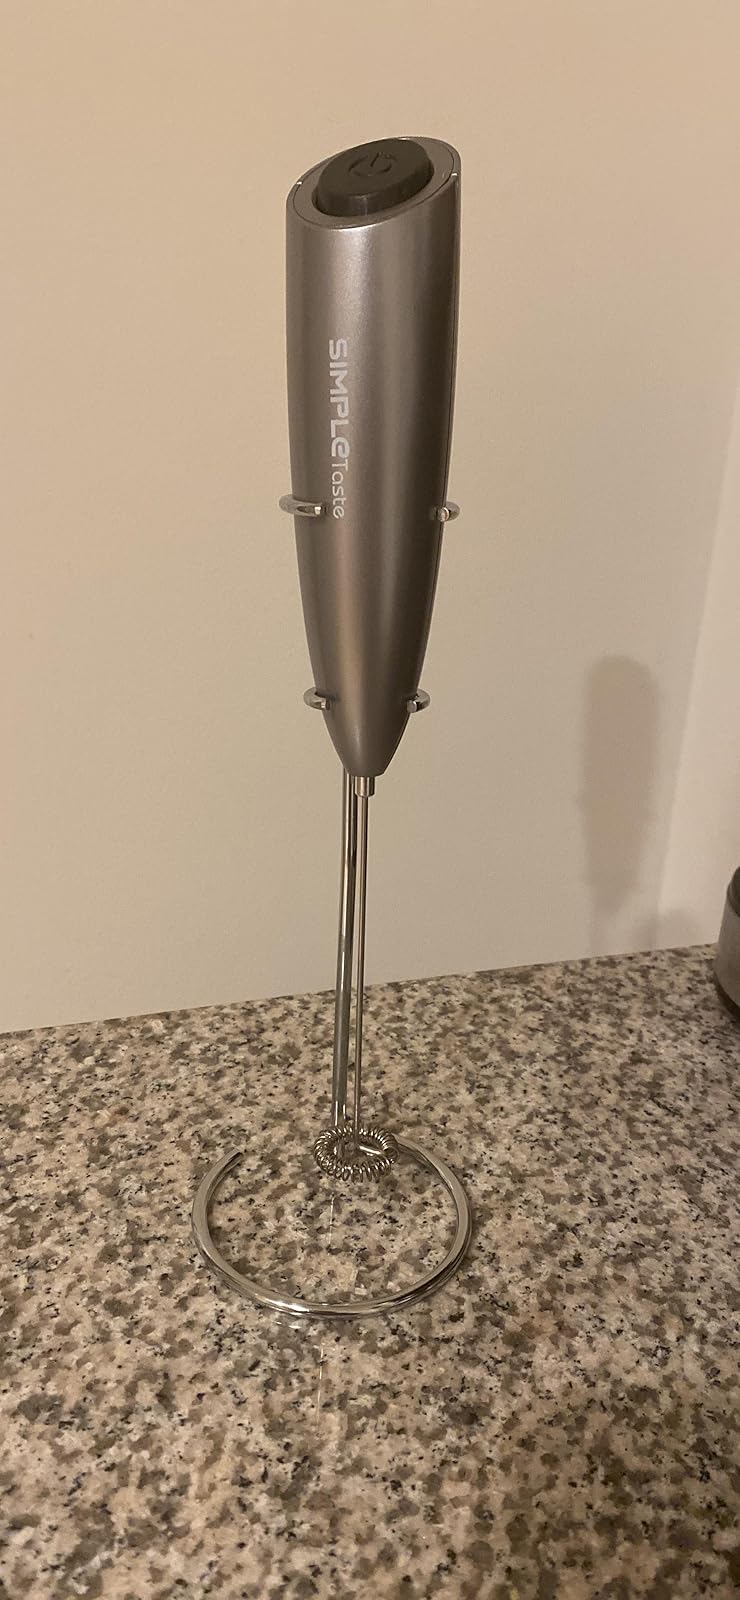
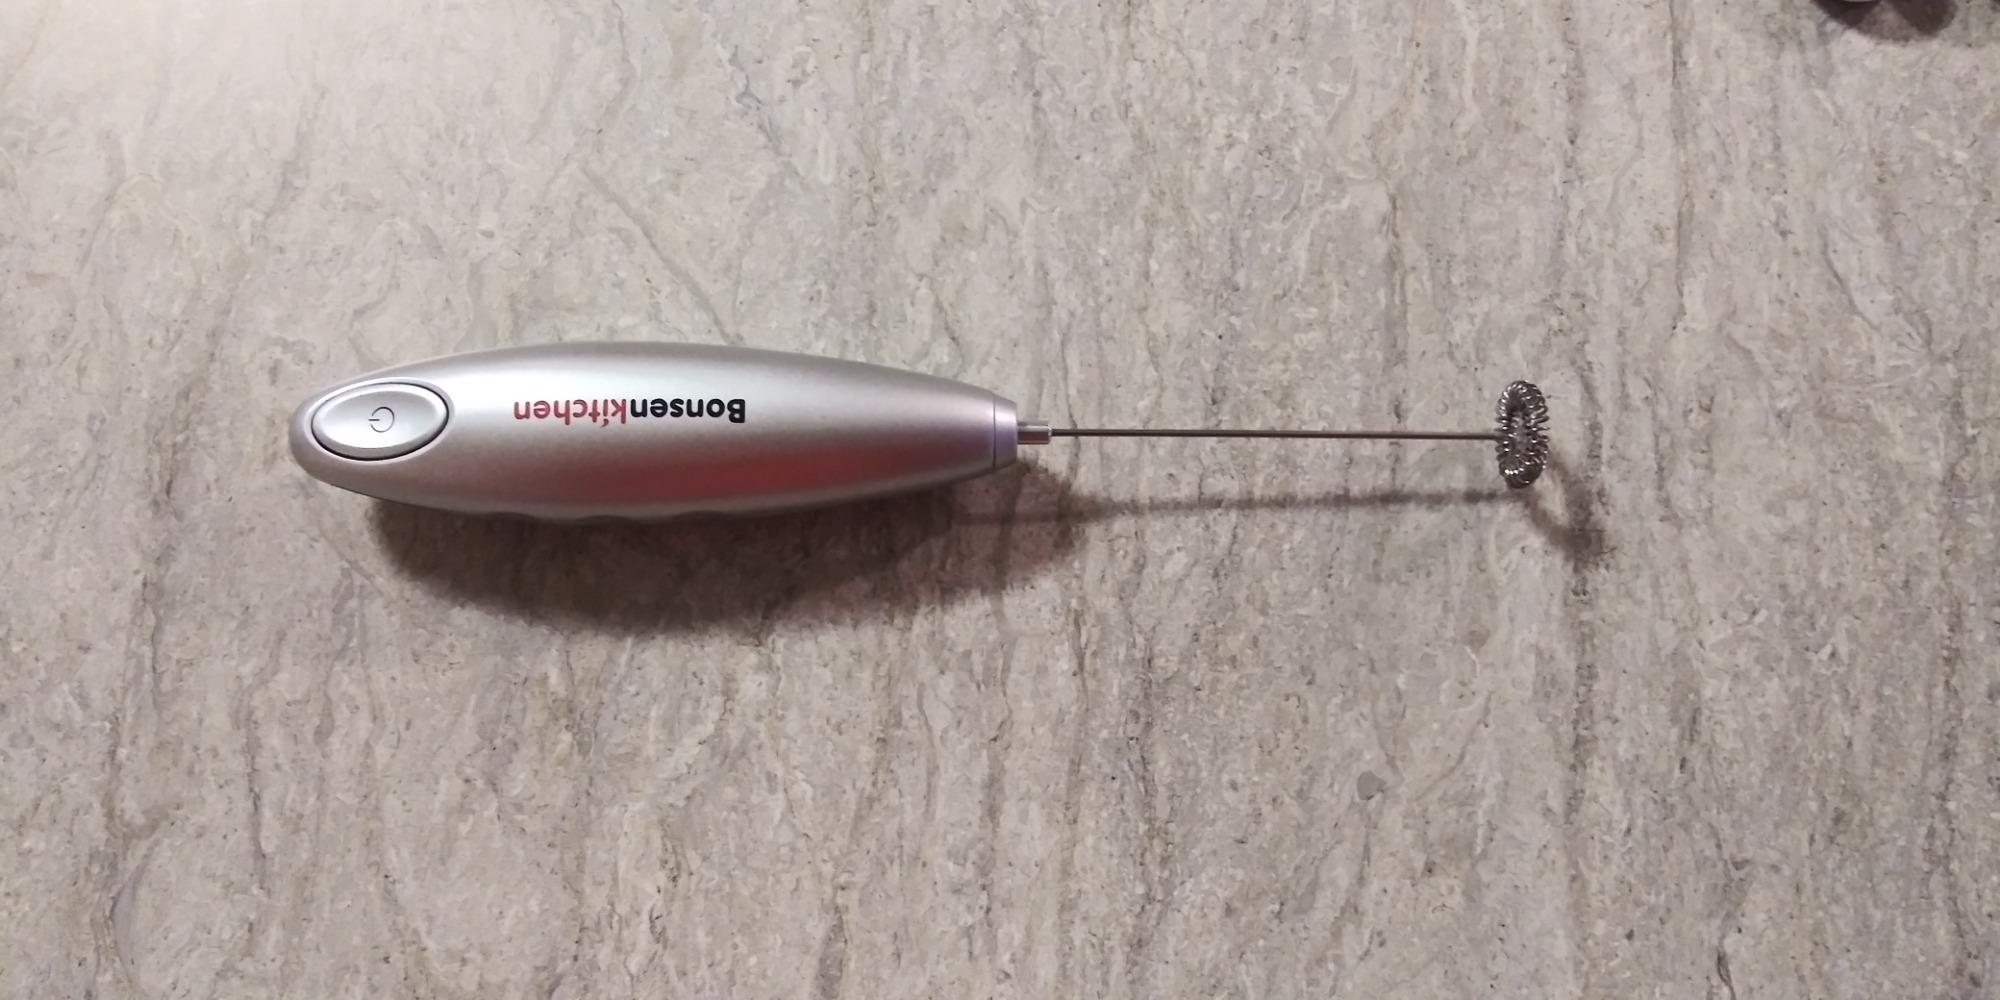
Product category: items_mixer
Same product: no